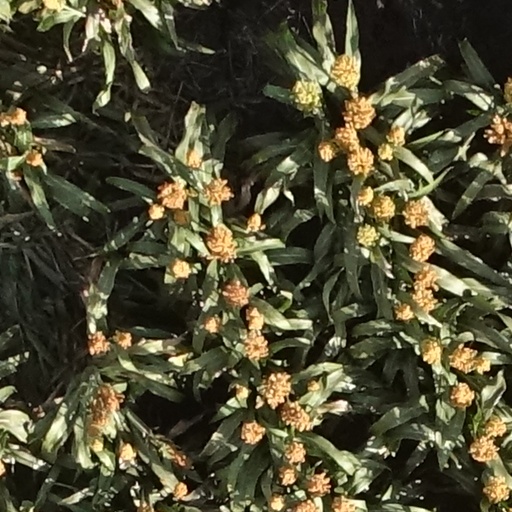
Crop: sorghum